8th King's Royal Irish Hussars

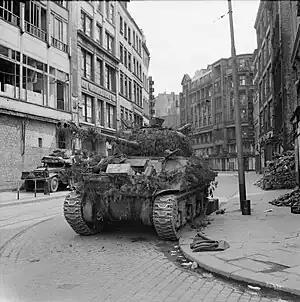
Sherman Firefly – Hamburg 1945

In November 1941, the 8th Hussars, in Stuart tanks, were part of the 4th Armoured Brigade for Operation Crusader. During the three-day Battle of Sidi Rezegh Airfield, the regiment had formed a box leaguer for the night-time lull in fighting with the rest of the brigade on 22 November (as neither side had night vision aids, battle normally ceased at dusk). The leaguer was discovered by the 15th Panzer Division during the night and in the ensuing engagement left the Irish Hussars with just four Stuart tanks fit for battle; 35 having been captured or destroyed. The regiment was issued 32 new Stuarts at Cairo and, under the command of Major Sandbach the regiment returned to the battle. On 1 December, to assist ANZAC forces, the regiment charged "cavalry style" again at Sidi Rezegh and although the action was successful, Major Sandbach was killed. Command then fell to Major Phillips. After a re-fit and influx of recruits at Beni Yusef, the 8th Hussars were temporarily converted to armoured cars but before seeing action in them were issued with new tanks. A & B Squadrons with the Grant and C Squadron in Stuarts, all under the command of Lt Col Gerald "Smash" Kilkelly. Once again part of the 4th Armoured Brigade with which it served during the Gazala battles of May and June 1942, suffering heavy losses at the Battle of Knightsbridge in which Major Hackett was severely burnt and Colonel Kilkelly captured, and also battles at Bardia and Bir Hacheim. The 8th fought hard as a composite unit with the 4th City of London Yeomanry (casualties having reduced the size of both regiments) before having to withdraw with the rest of the British Eighth Army to El Alamein. In June, the remnants of the regiment under command of Lieutenant Colonel "Cuthie" Goulbourn detached one squadron to their future partners, the 4th Queen's Own Hussars, to form a temporary regiment called the 4th/8th Hussars. The brigade, including the 8th and the 4th/8th faced the massive enemy onslaught at Alam Halfa, defeating the enemy. They helped breach the minefields at the Second Battle of El Alamein and then joined the pursuit for three weeks. The regiment then enjoyed a short tour in Cyprus before returning to England.